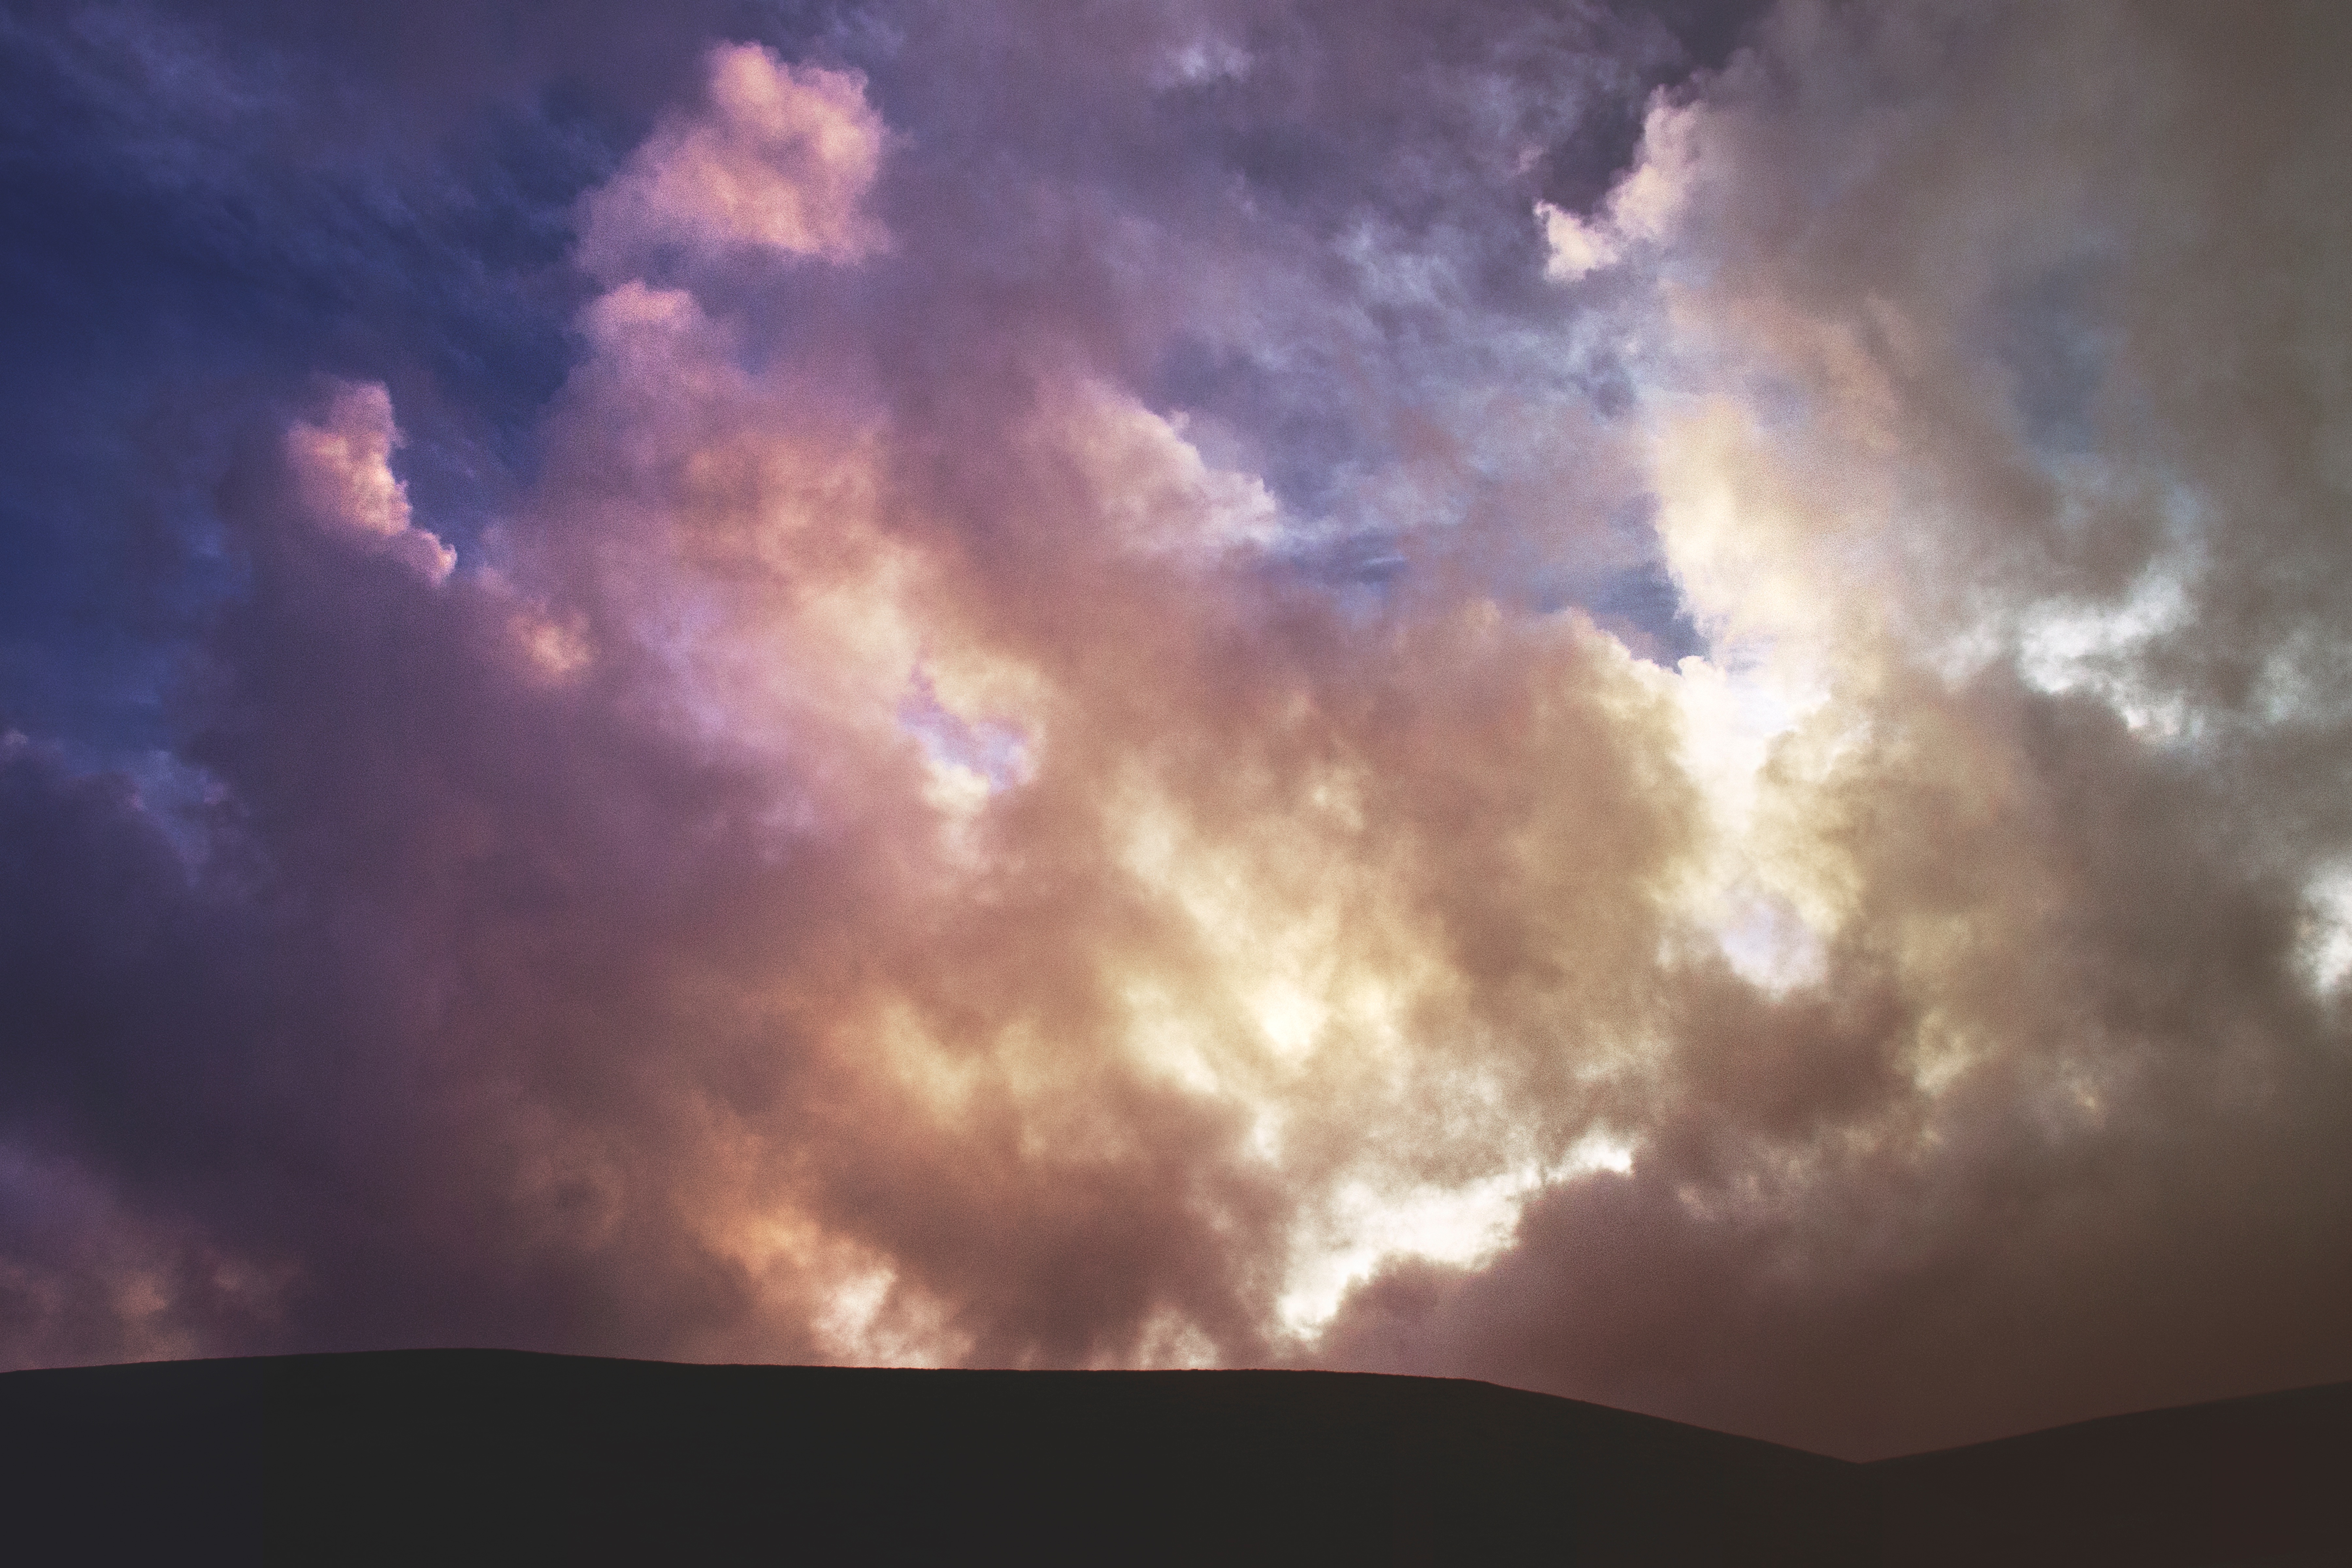
cloud, sky, sunrise, sunset, sunlight, dawn, atmosphere, dusk, cumulus, afterglow, astronomical object, meteorological phenomenon, red sky at morning